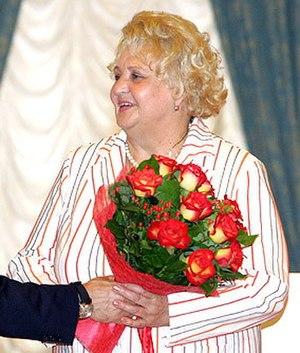
Galina Gorokhova, en russe : Галина Евгеньевна Горохова était une escrimeuse d'U.R.S.S.. Elle pratique le fleuret.